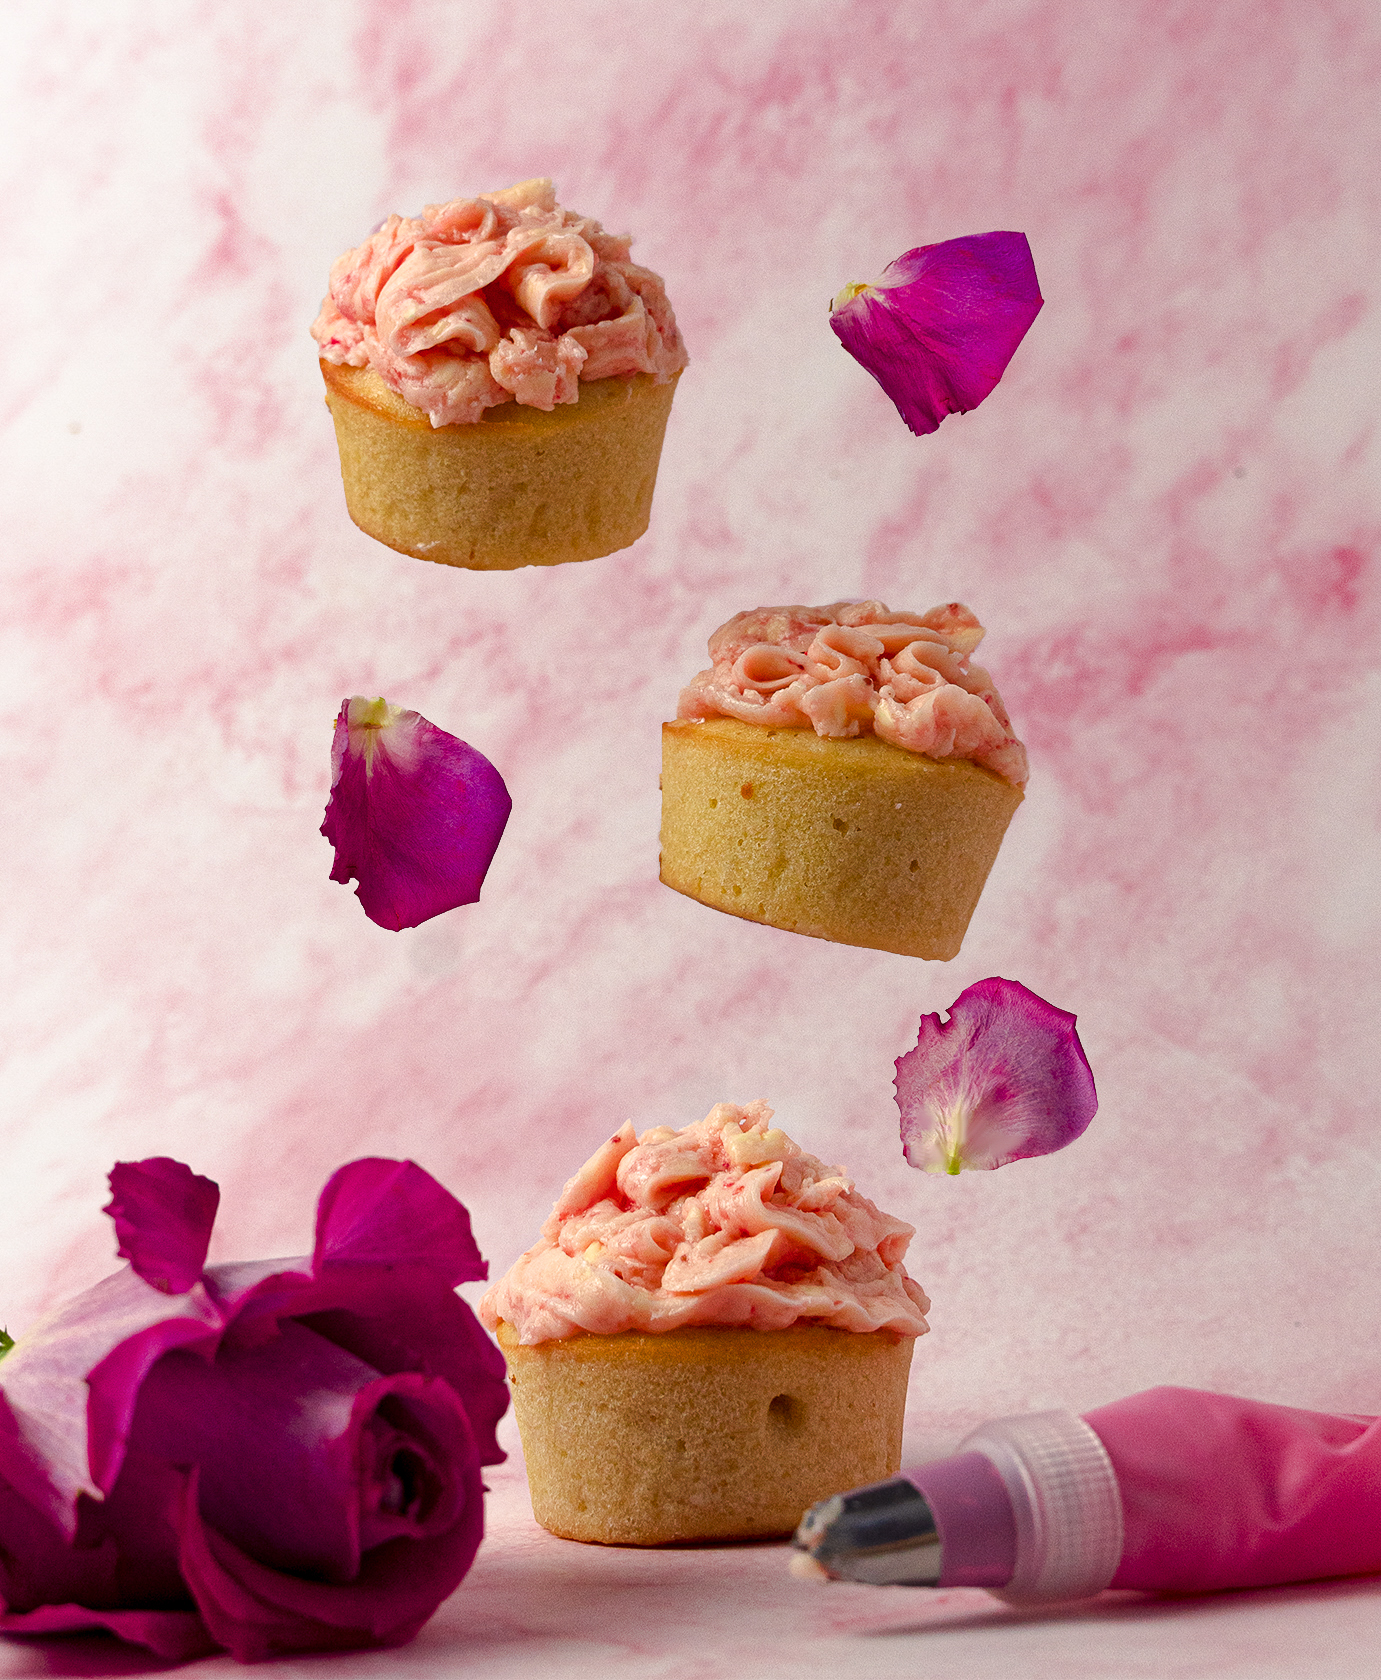
food, cake decorating, ingredient, Cake decorating supply, Baking cup, cake, recipe, cuisine, baked goods, pink, dish, cupcake, frozen dessert, cream, petal, sugar paste, magenta, buttercream, macaroon, sugar cake, dishware, cup, dessert, icing, art, sweetness, fondant, ice cream, finger food, baking, serveware, gelato, cake stand, plate, dairy, birthday cake, party supply, kuchen, comfort food, muffin, whipped cream, birthday, tableware, pastry, junk food, confectionery, petit four, peach, semifreddo, snack cake, still life photography, torte, meringue, pasteles, chocolate, pudding, still life, bowl, snack, paper product, teacup, vanilla